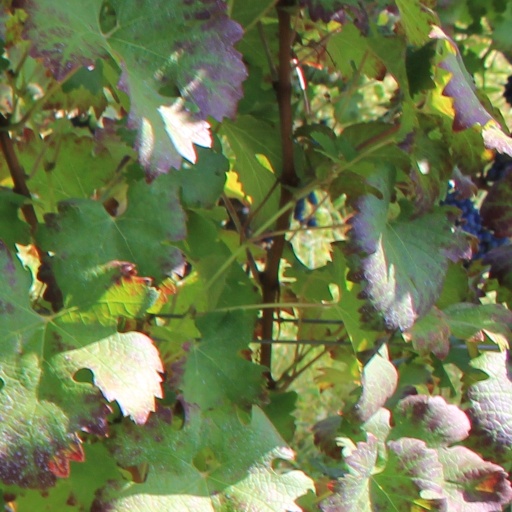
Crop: grape